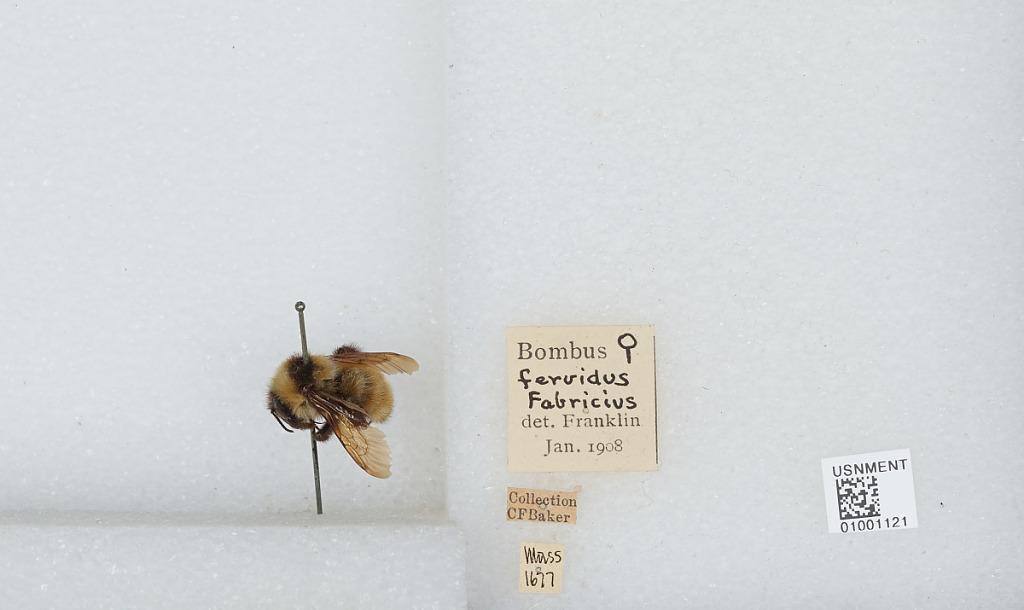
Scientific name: Bombus (Fervidobombus) fervidus fervidus (Fabricius)
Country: United States
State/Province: Massachusetts
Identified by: Franklin